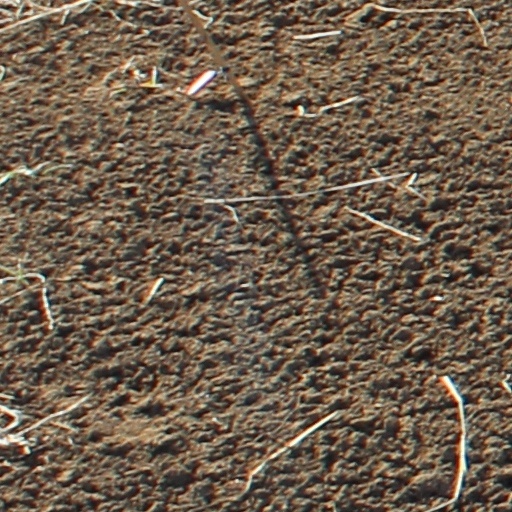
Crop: wheat